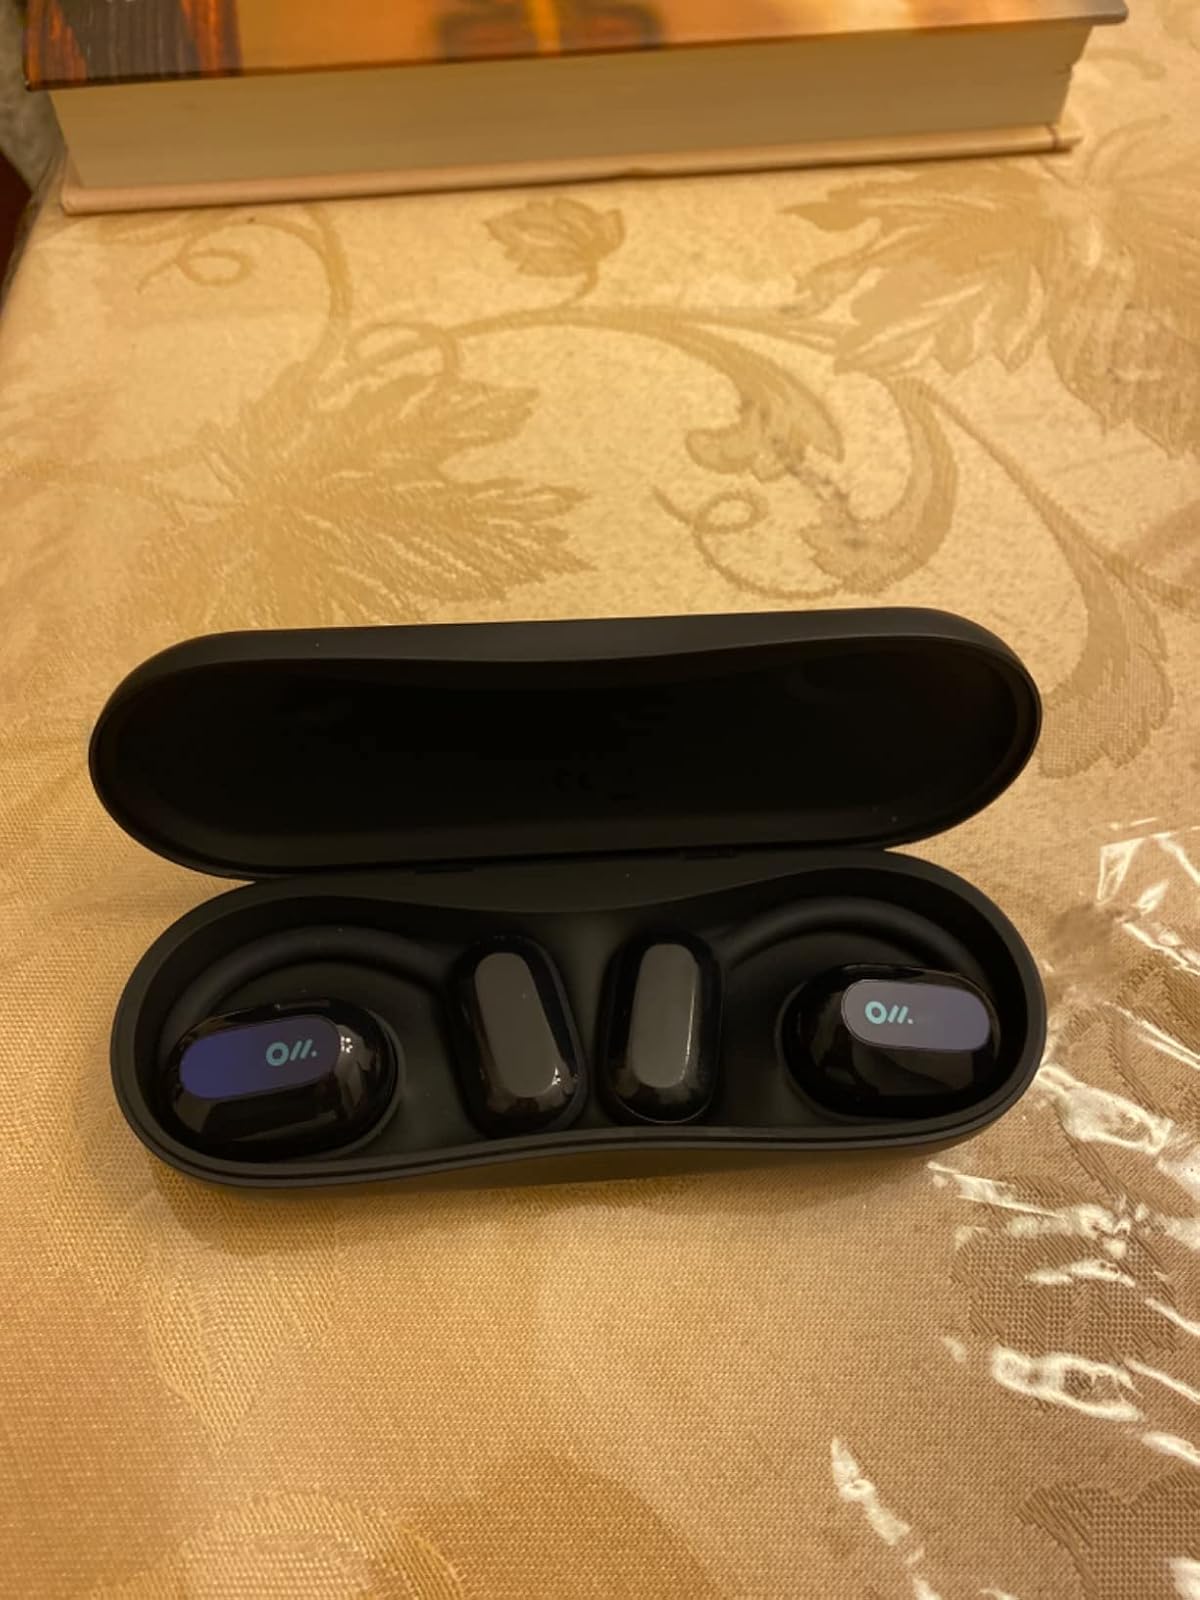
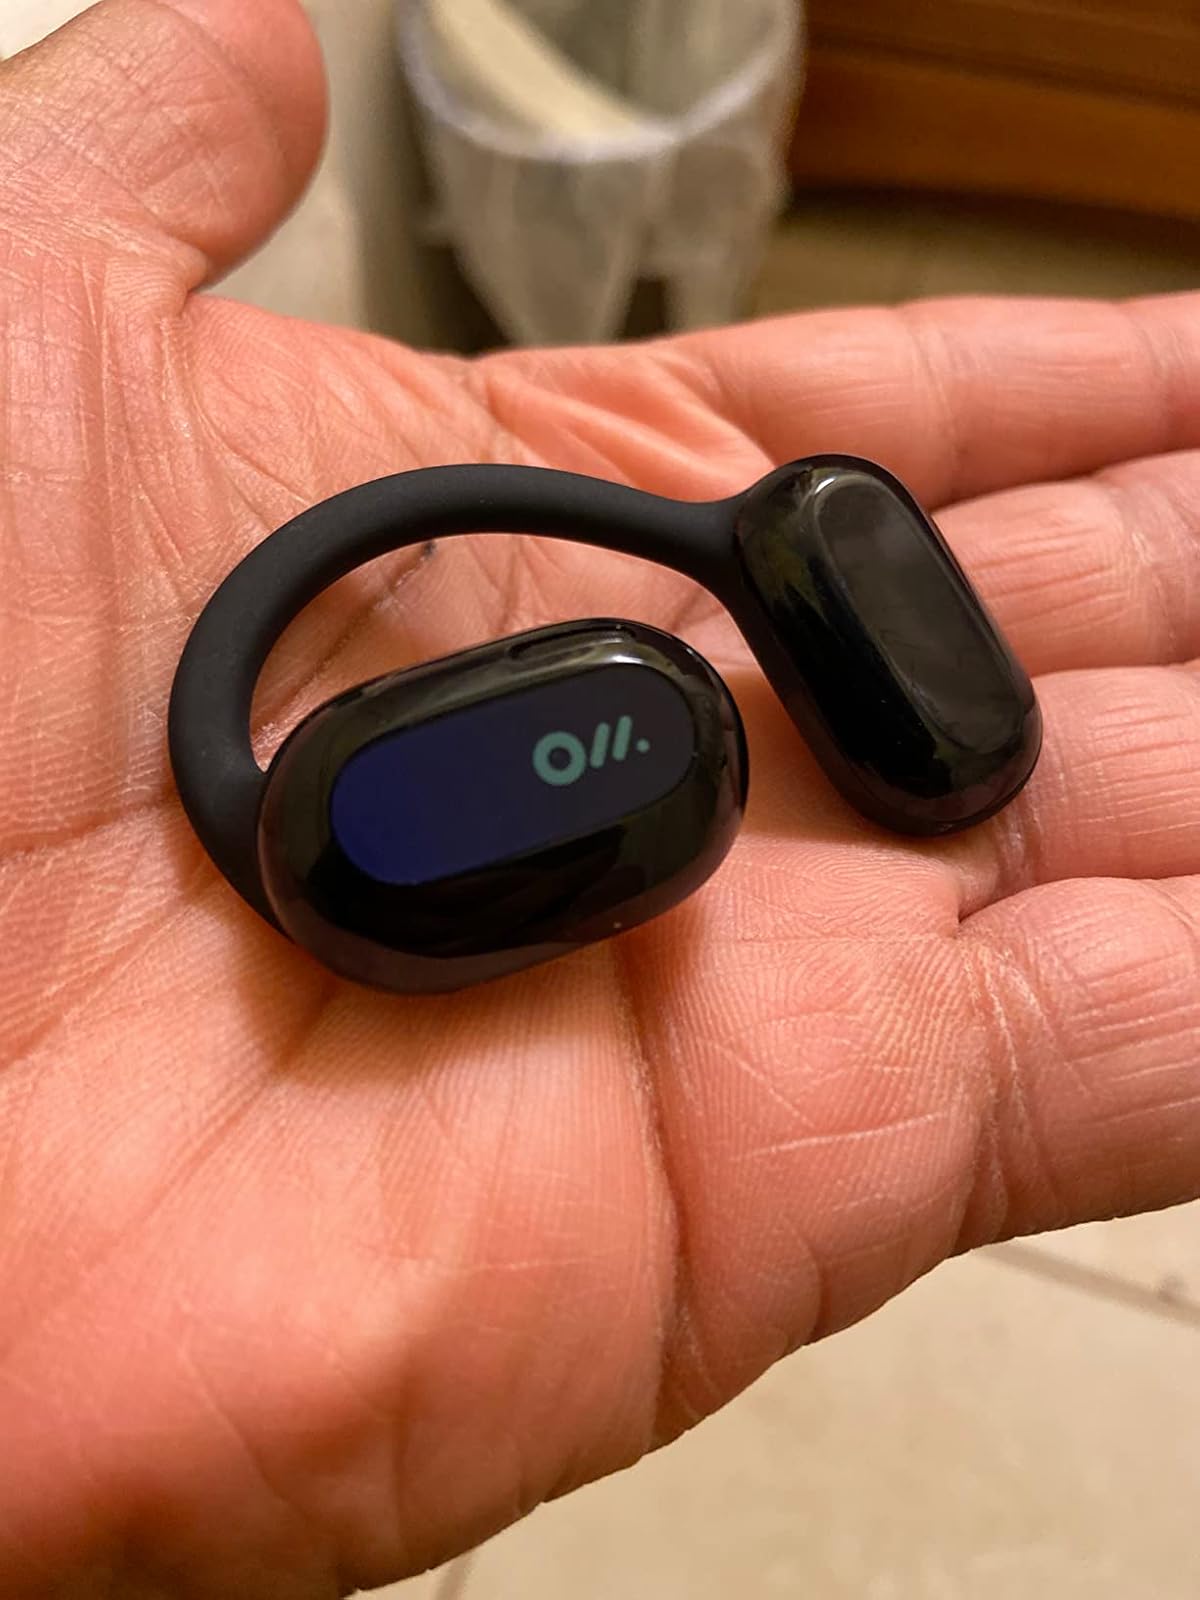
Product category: earbuds
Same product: yes